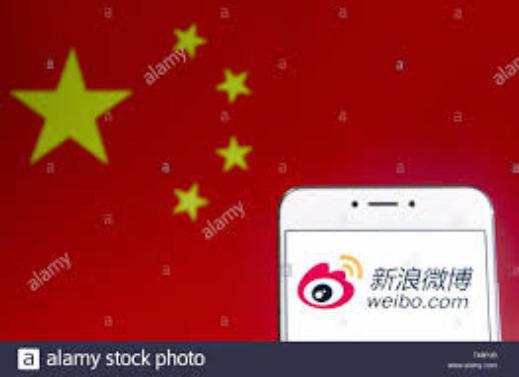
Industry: Leisure